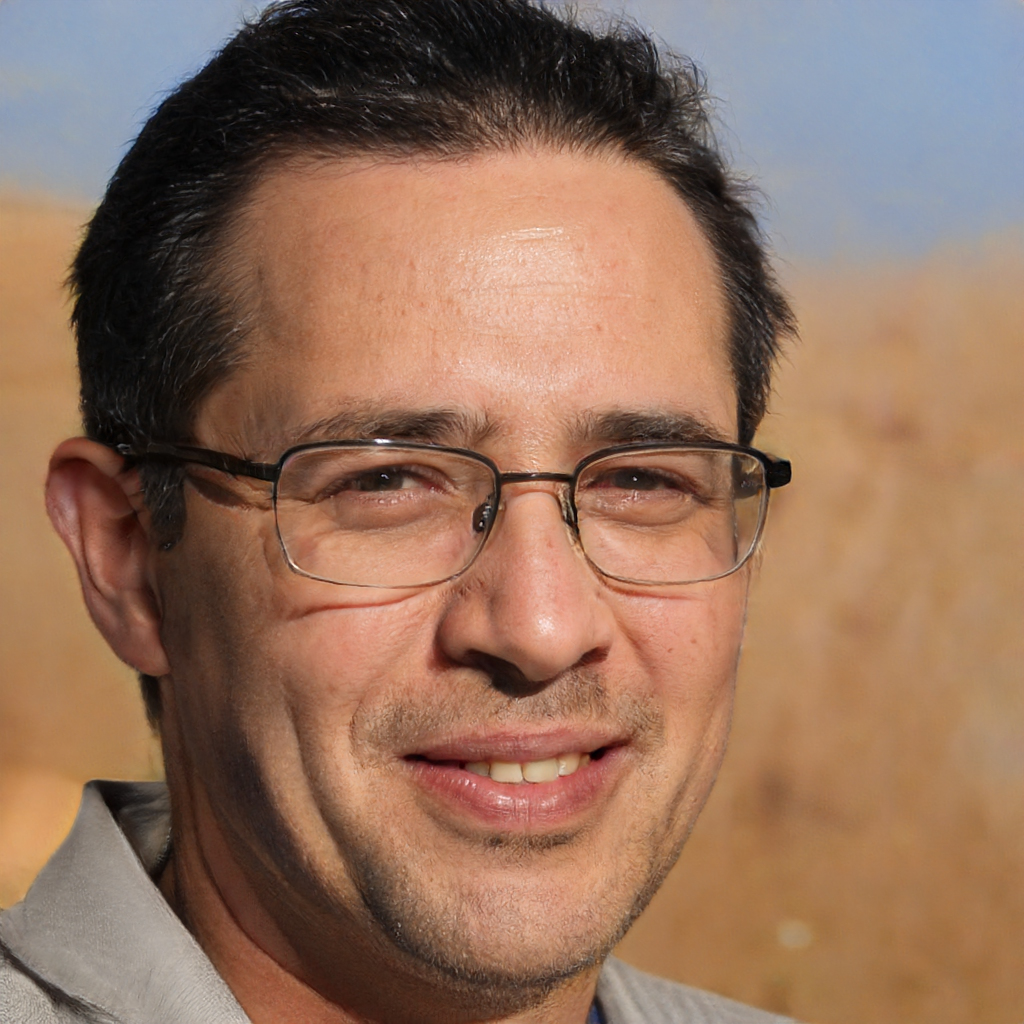
Gender: Male